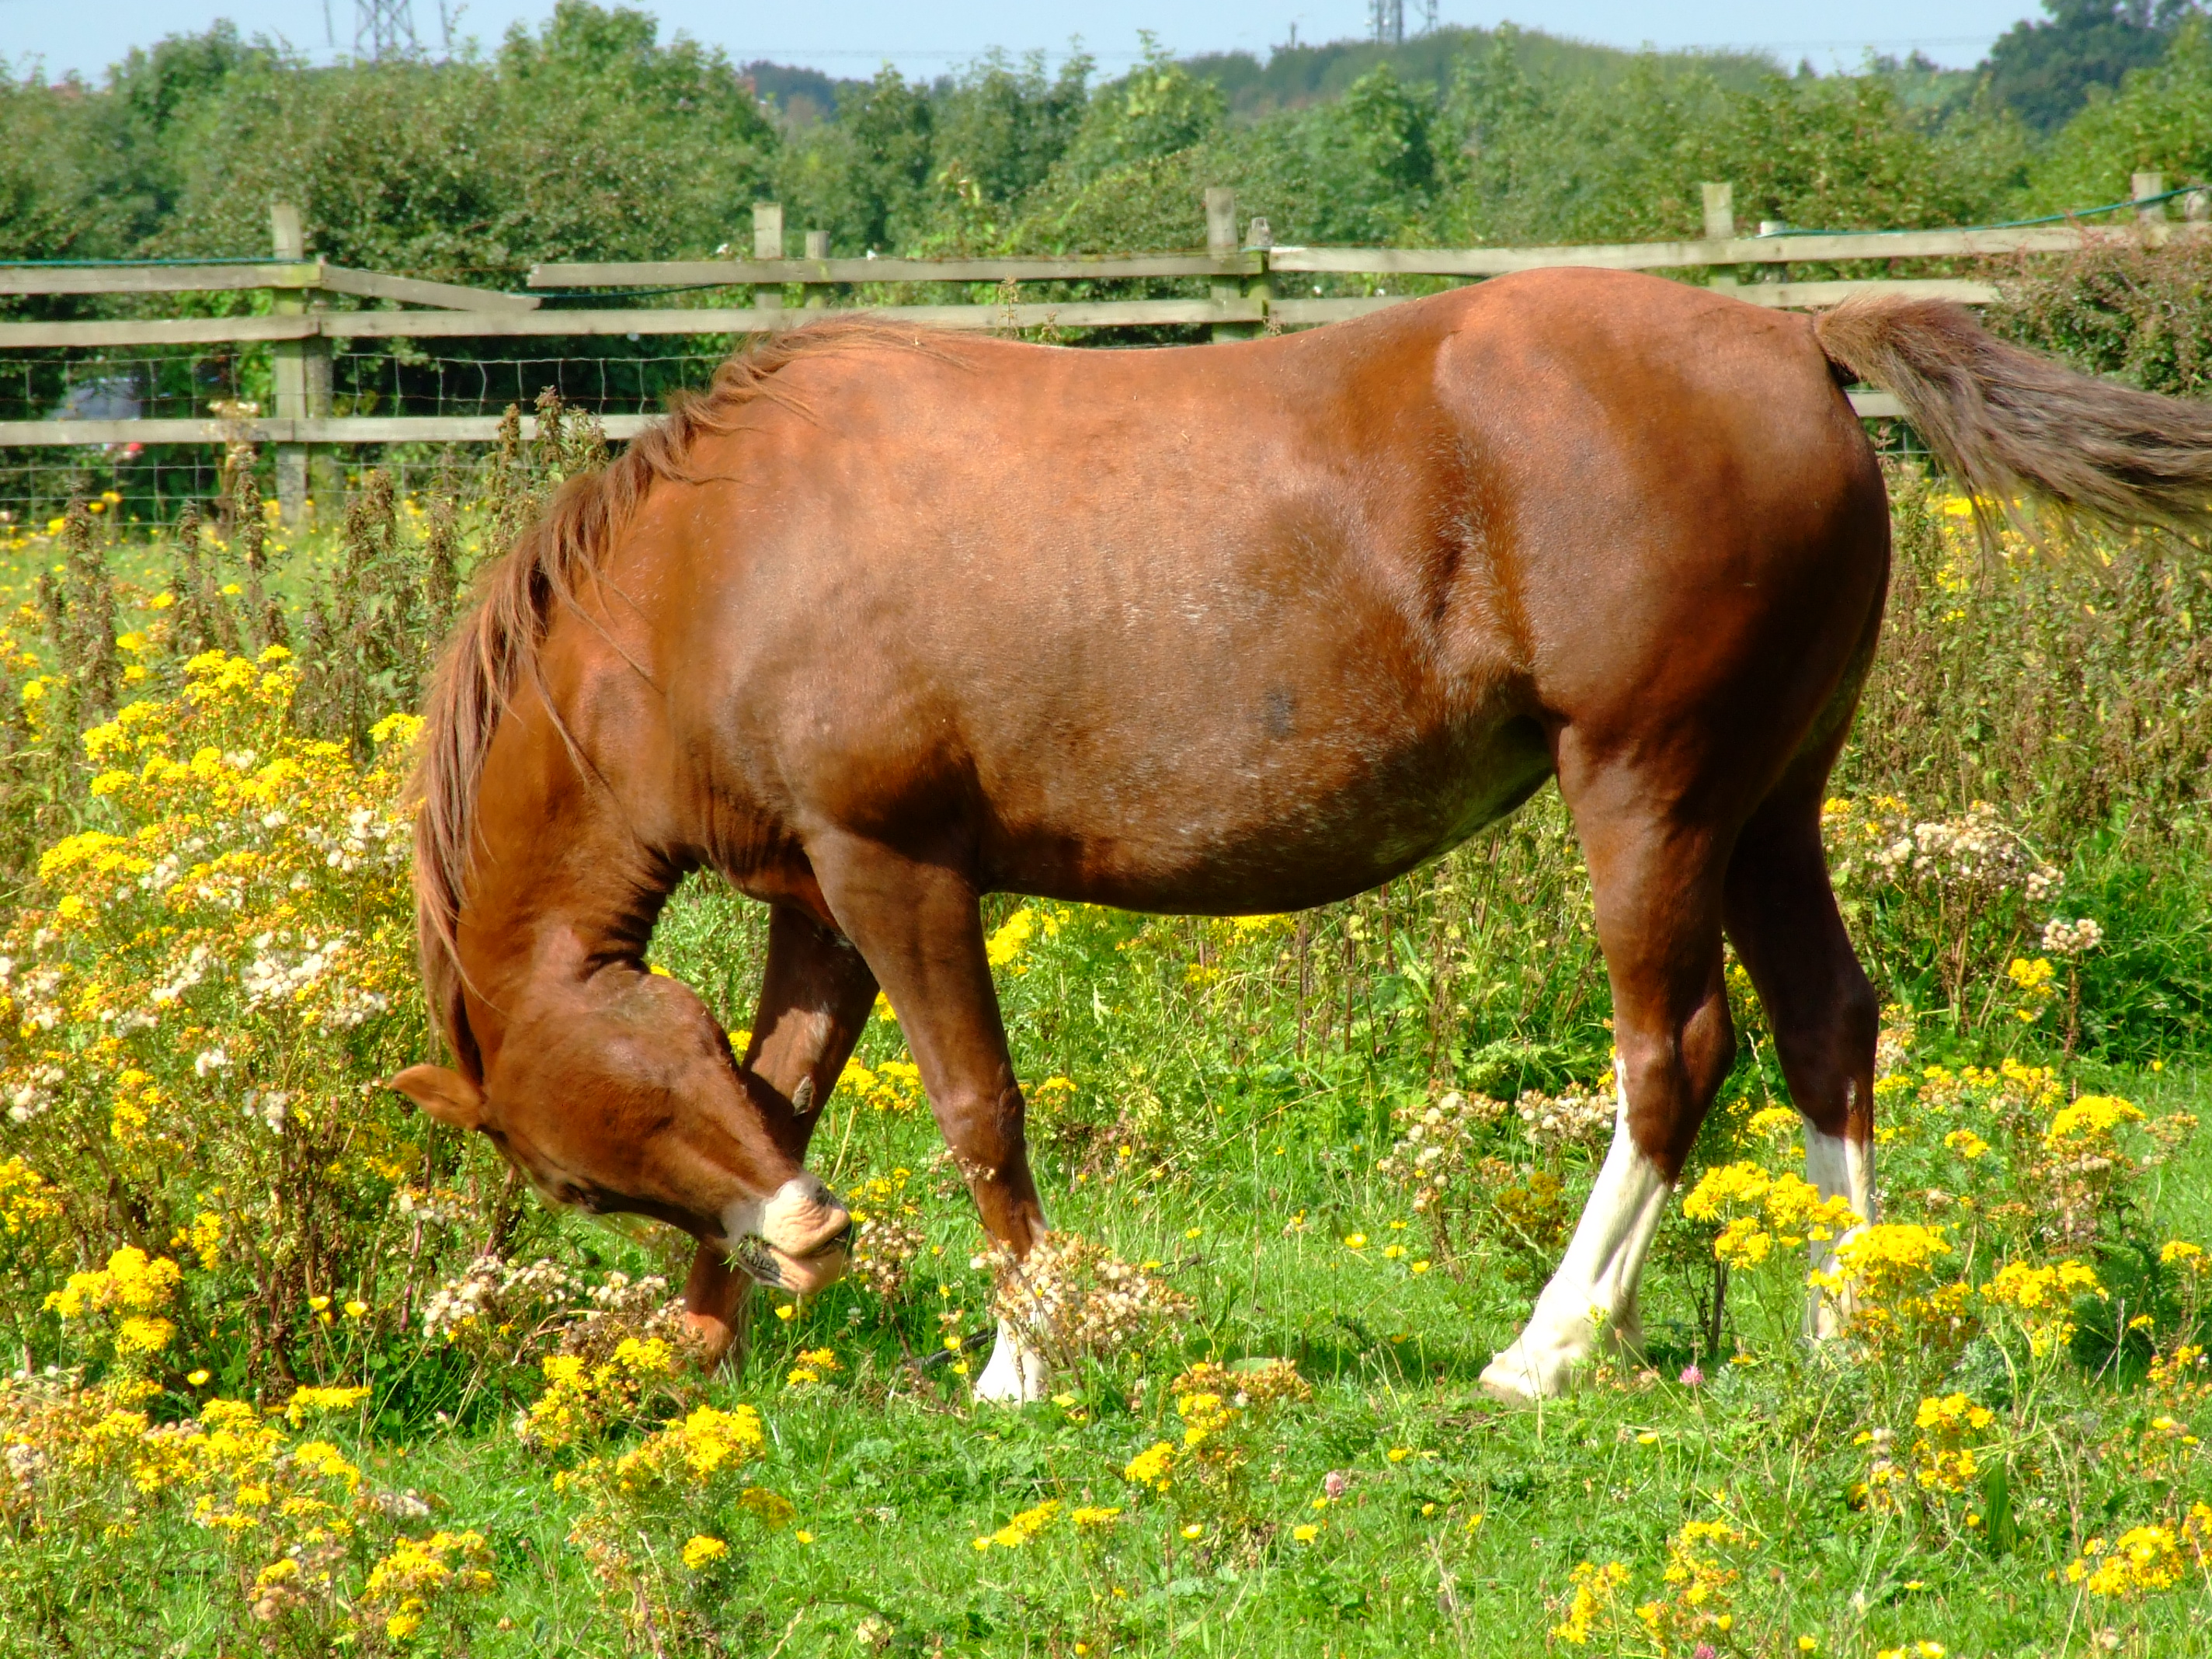
grass, meadow, prairie, macro, pasture, grazing, horse, mammal, stallion, mane, fauna, grassland, vertebrate, mare, foal, colt, trail riding, horse like mammal, mustang horse